Tierkreis (Stockhausen)

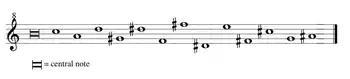
Fourteen-tone row of "Libra"

The twelve melodies of "Tierkreis" are character pieces, representing the twelve signs of the Zodiac. They are serial in conception and all are based on tone rows, though some have more than twelve notes—"Libra", for example, has fourteen, with F and D recurring in different octaves. Because music boxes preclude any significant variation in dynamics or timbre, the structure of the "Tierkreis" melodies emphasize pitch and rhythm. Each melody is centered on a different chromatic pitch, with "Leo" (Stockhausen's own sign) = A, Virgo = A, Libra = B, Scorpio = C, etc., and each has its own distinctive tempo, chosen from the "chromatic" tempo scale first described in the composer's famous article, "... How Time Passes ...".